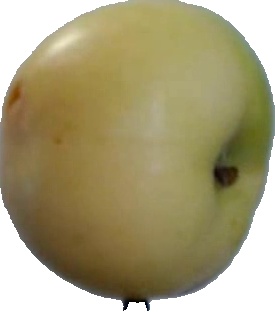
Label: apple_6